History of science and technology in China

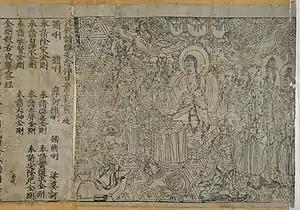
The intricate frontispiece of the Diamond Sutra from Tang dynasty China, 868 AD (British Library)

The "Four Great Inventions" are the compass, gunpowder, papermaking and printing. Paper and printing were developed first. Printing was recorded in China in the Tang dynasty, although the earliest surviving examples of printed cloth patterns date to before 220. Pin-pointing the development of the compass can be difficult: the magnetic attraction of a needle is attested by the "Louen-heng", composed between AD 20 and 100, although the first undisputed magnetized needles in Chinese literature appear in 1086.